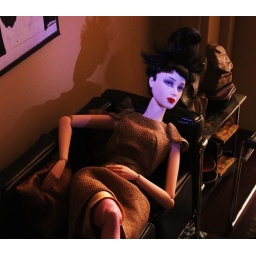
Fugu wears her original dress, hose and shoes by Superdoll Ltd. Sofa and chair from Urban Vita.